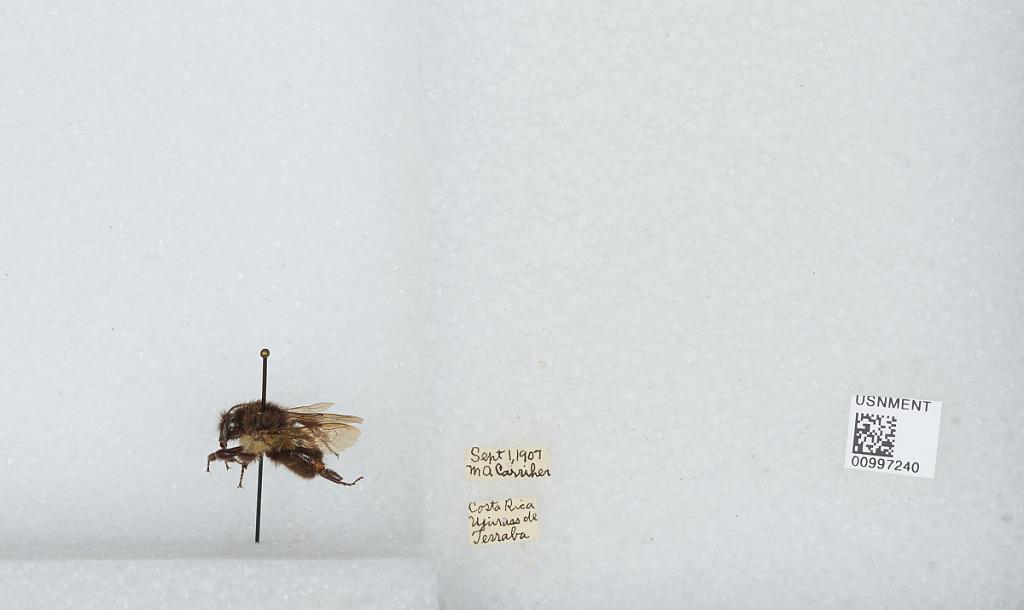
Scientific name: Bombus (Pyrobombus) ephippiatus (Say)
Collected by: M. Carriher
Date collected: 1907-9-1
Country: Costa Rica
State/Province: Puntarenas
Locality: Ujurass de Terraba
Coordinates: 9.0706, -83.3069